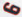
Number: 6